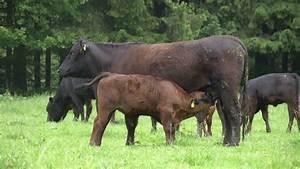
cow